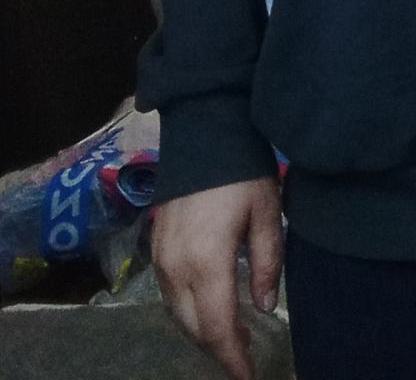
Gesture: no_gesture